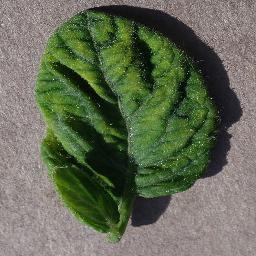
Label: Tomato___Tomato_Yellow_Leaf_Curl_Virus